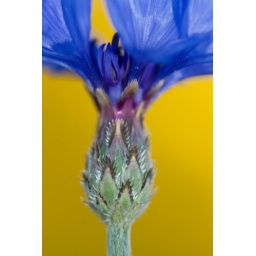
The yellow in the background was a field of flowering gorse, as seen in the next photo.